Ylenja Lucaselli

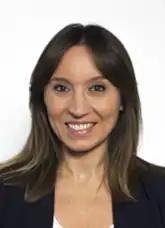

Ylenja Lucaselli (born 22 April 1976) is an Italian politician and lawyer. She was elected to be a deputy to the Parliament of Italy in the 2018 Italian general election for the Legislature XVIII of Italy.